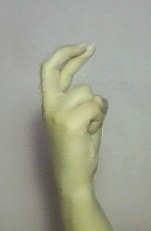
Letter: zay